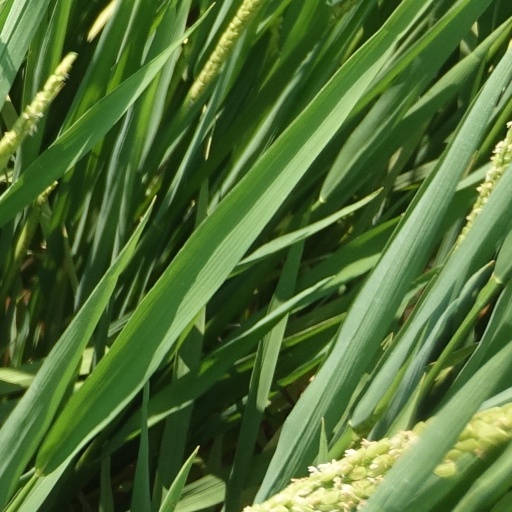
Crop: rice